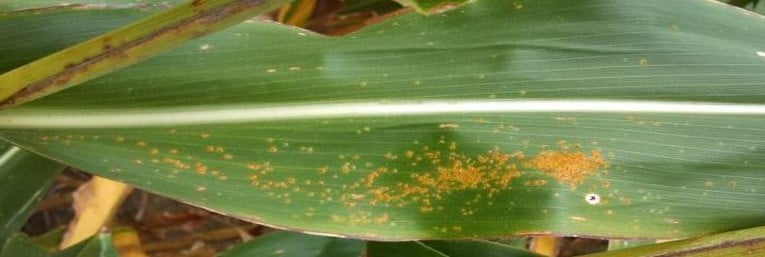
Labels: Corn rust leaf